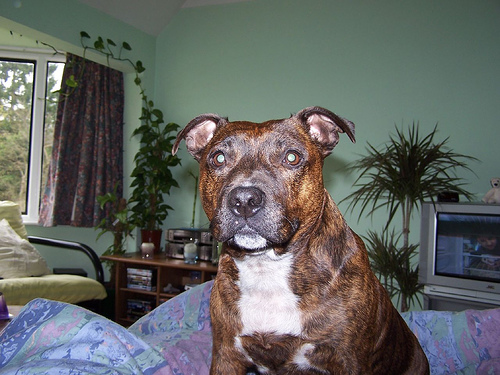
Animal: dog
Breed: staffordshire bull terrier